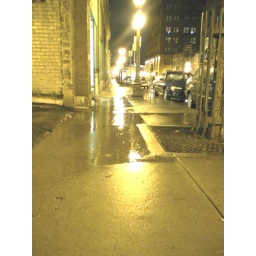
yellow street lights, no photoshop involved in this coloration